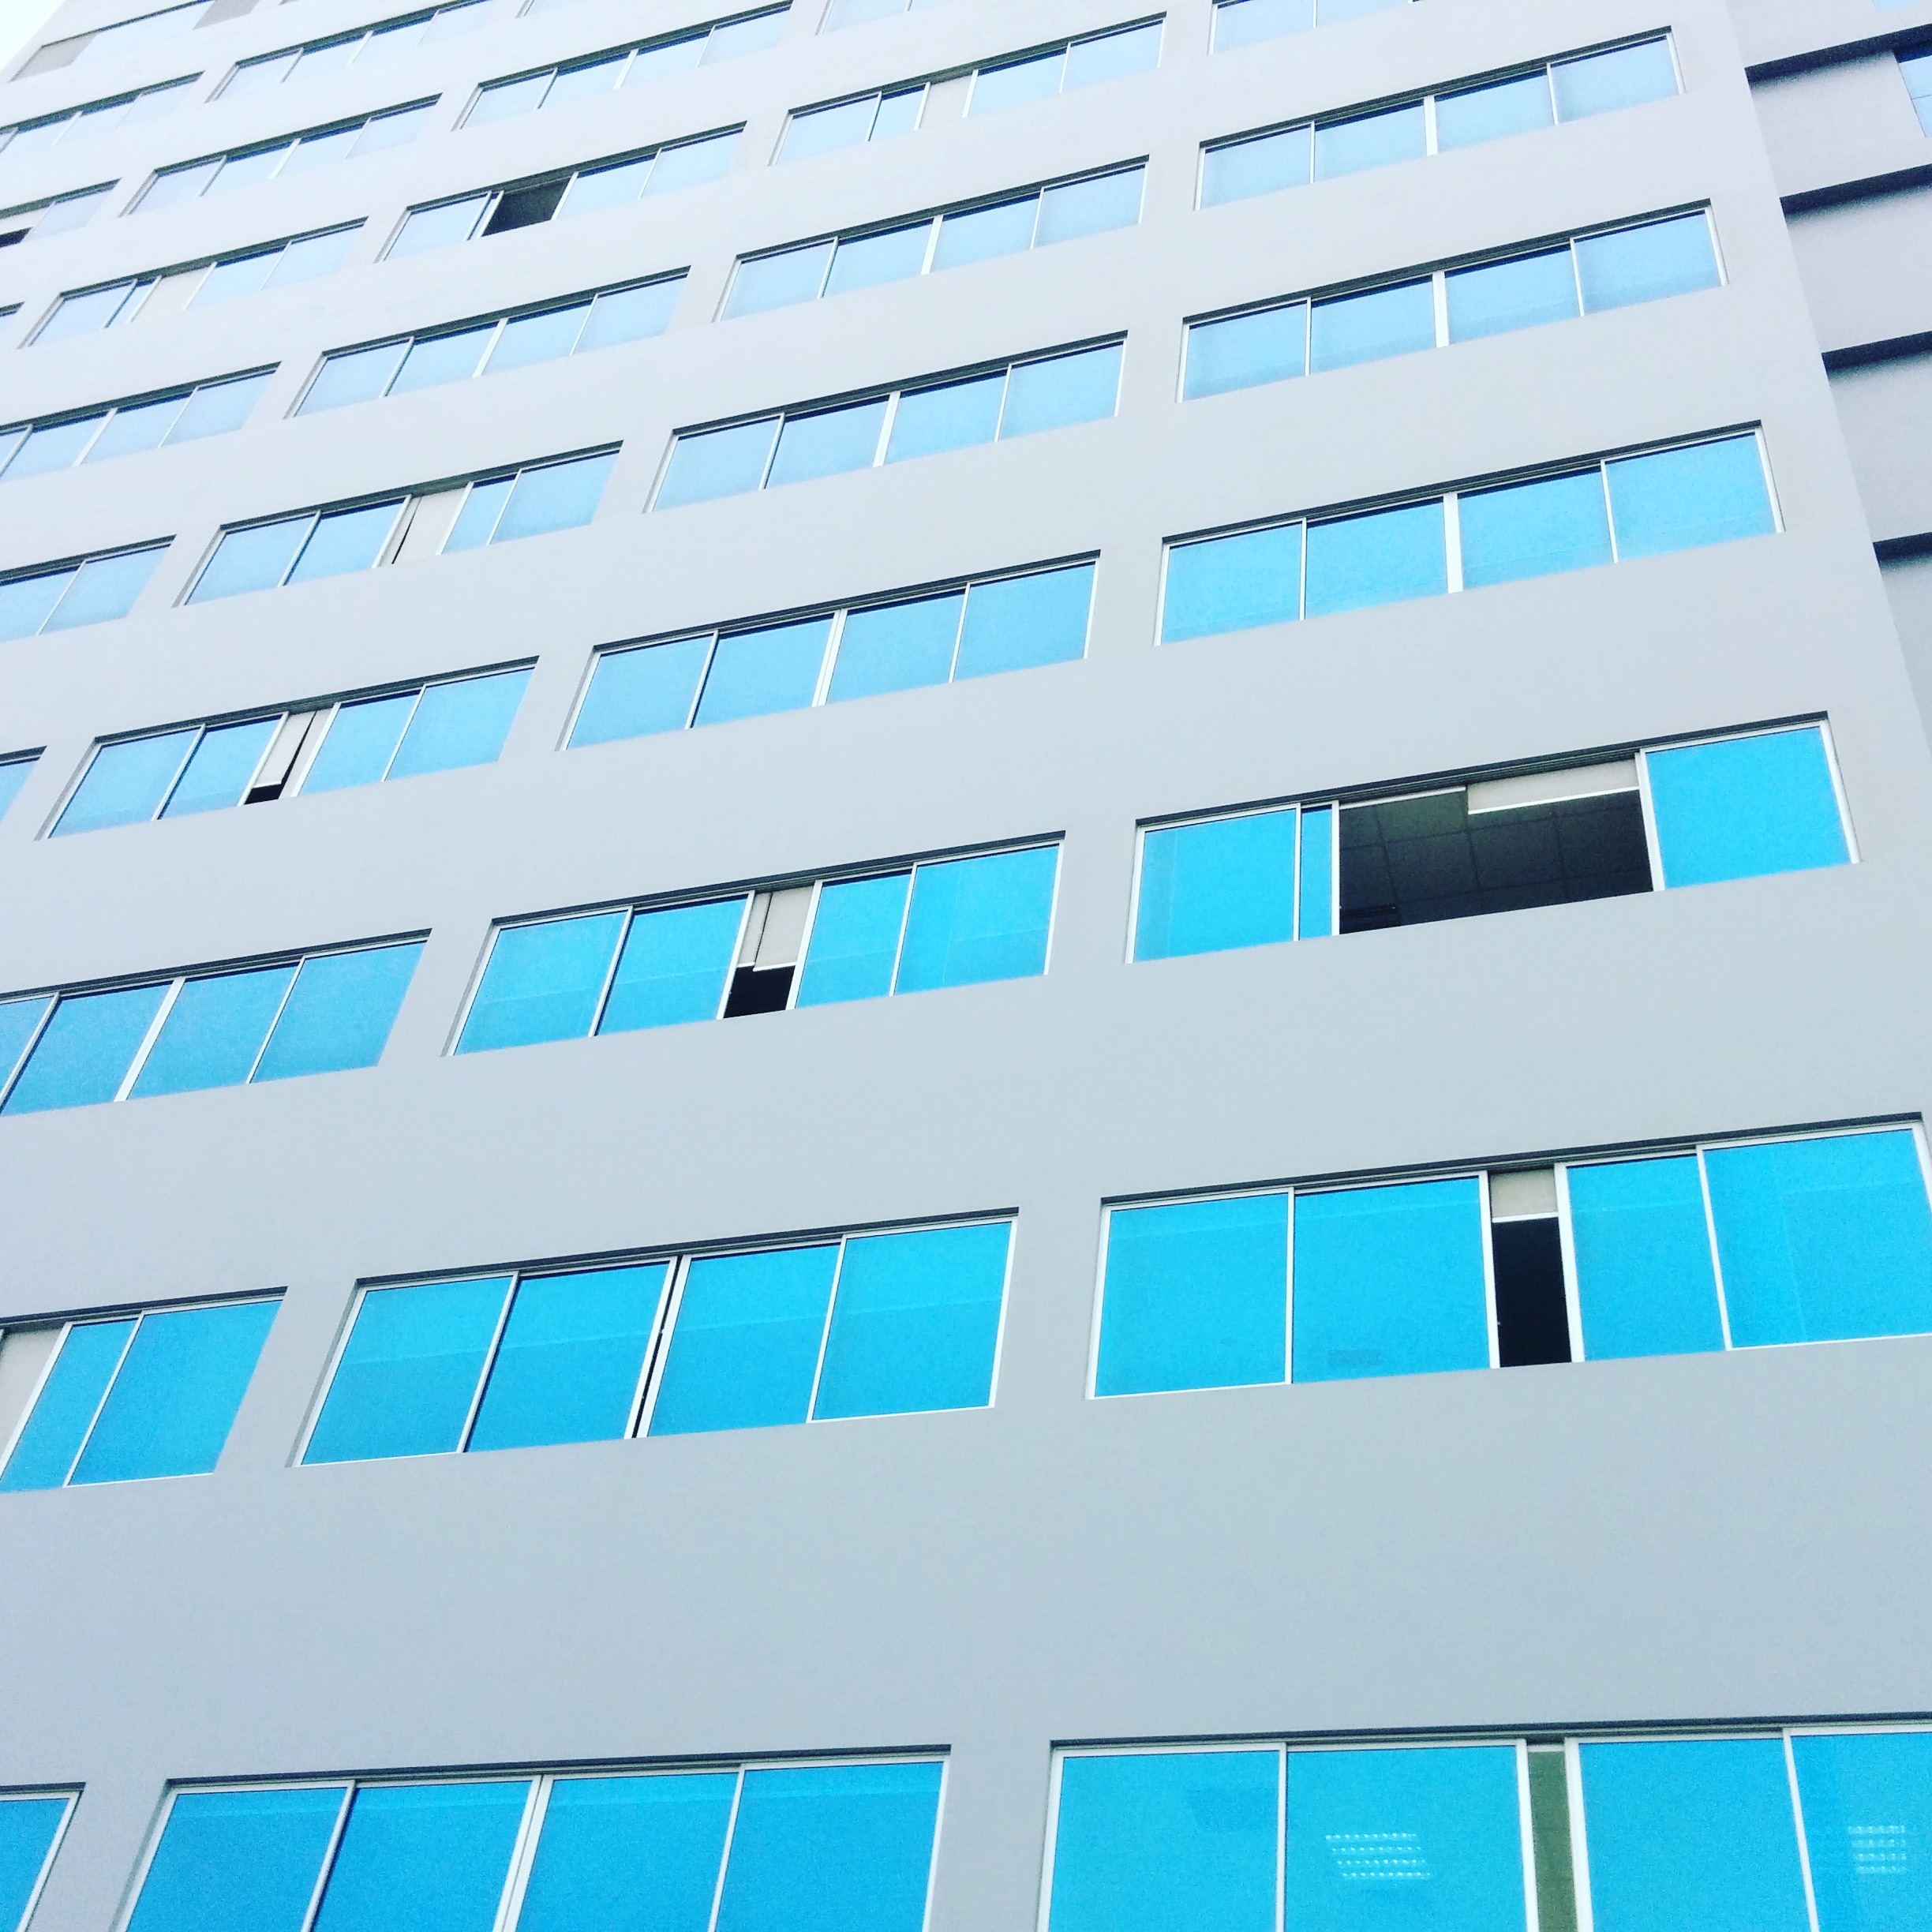
skyscraper, wall, line, color, facade, blue, tower block, interior design, shape, condominium, daylighting, window covering